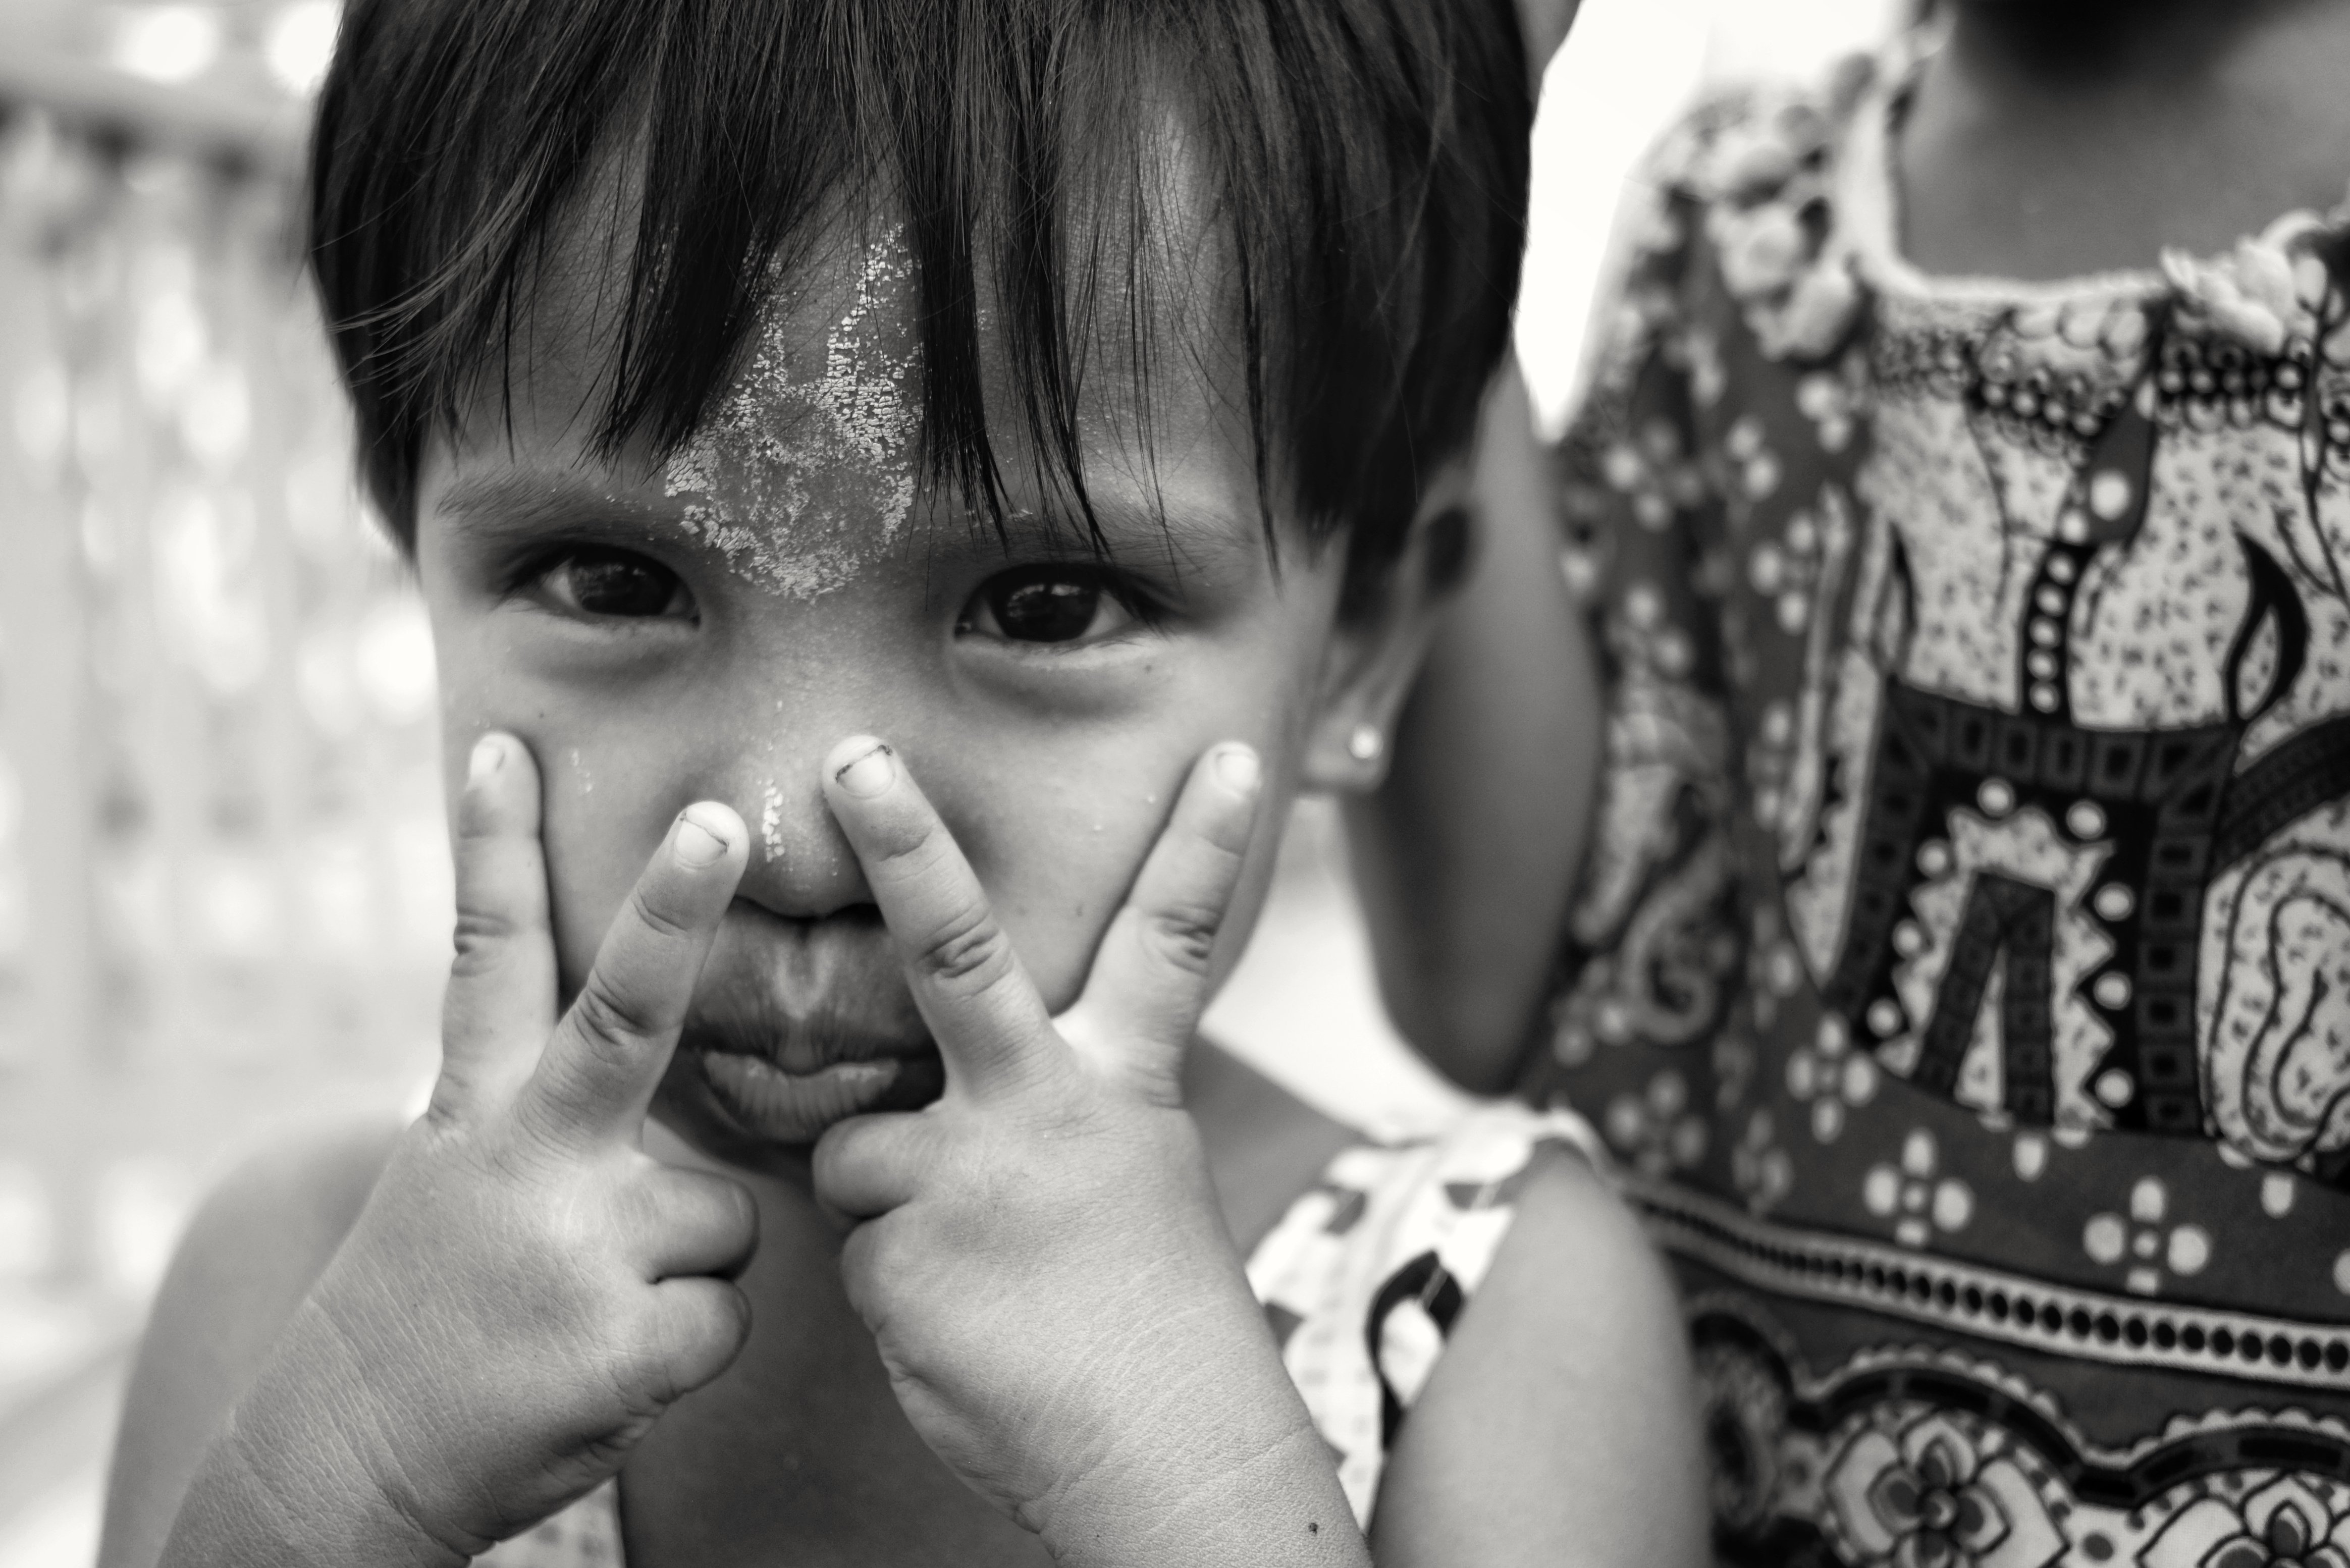
person, black and white, people, photography, portrait, child, black, monochrome, facial expression, smile, infant, toddler, eye, organ, emotion, interaction, monochrome photography, portrait photography